Bengali film directory

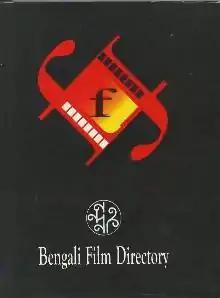
Cover page of "Bengali Film Directory"

Bengali Film Directory is an archive of Bengali films (in English). Published in March 1999 by Nandan, West Bengal Film Centre (Calcutta), this directory was edited by Ansu Sur and was compiled by Abhijit Goswami. It includes all Bengali feature films released from 1917 to 1998, described briefly, but including detailed cast and crew, director name, release date and release theater name.